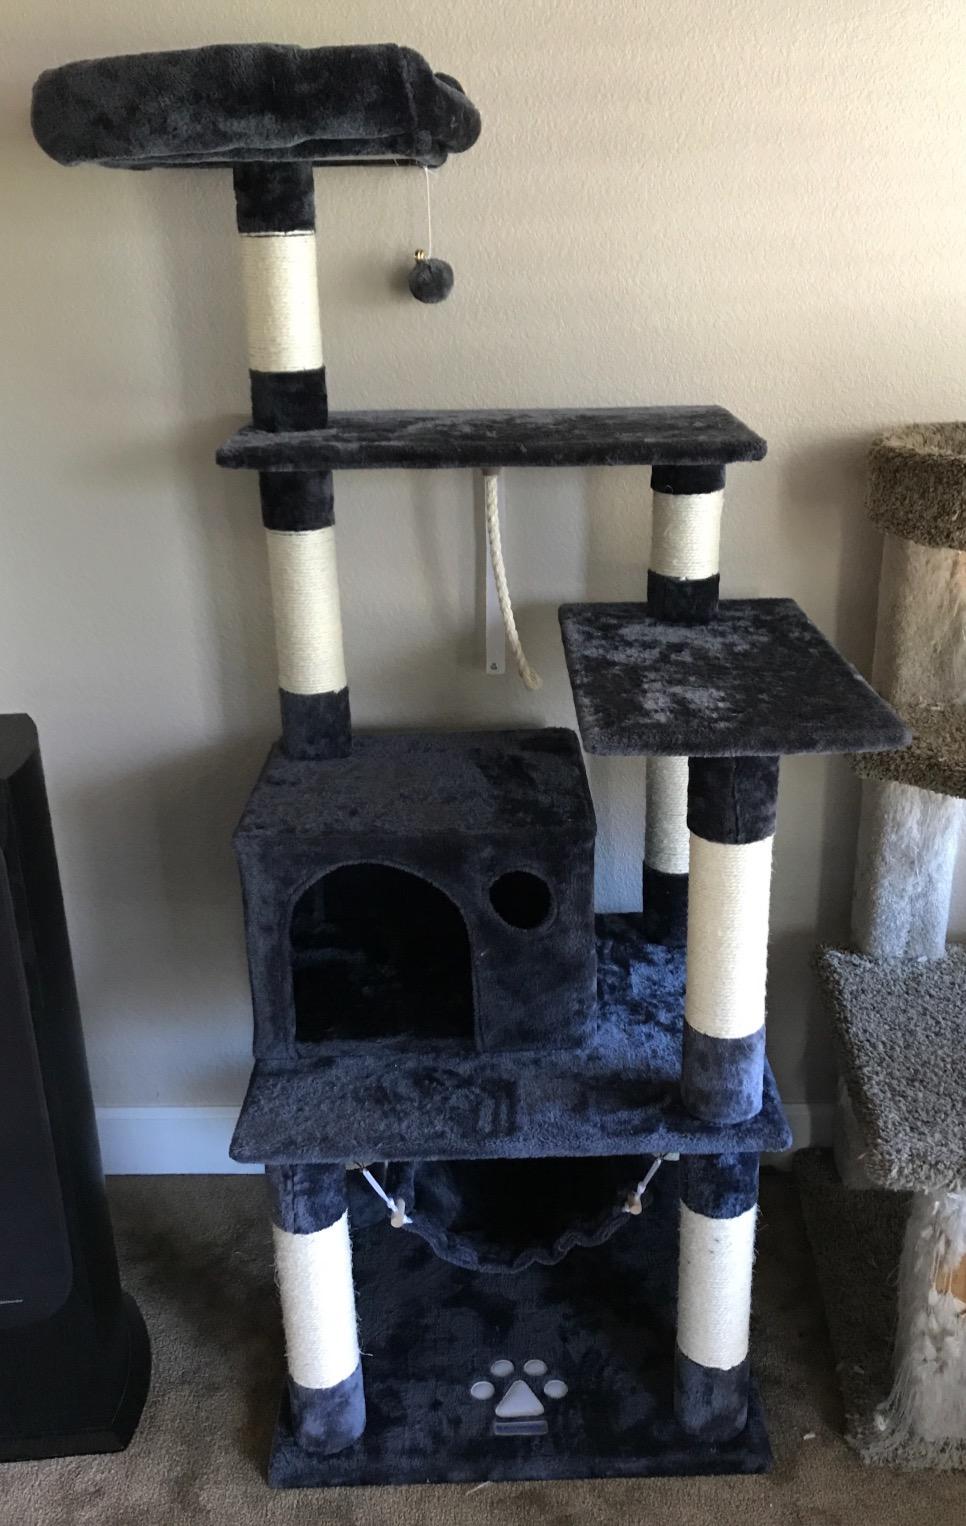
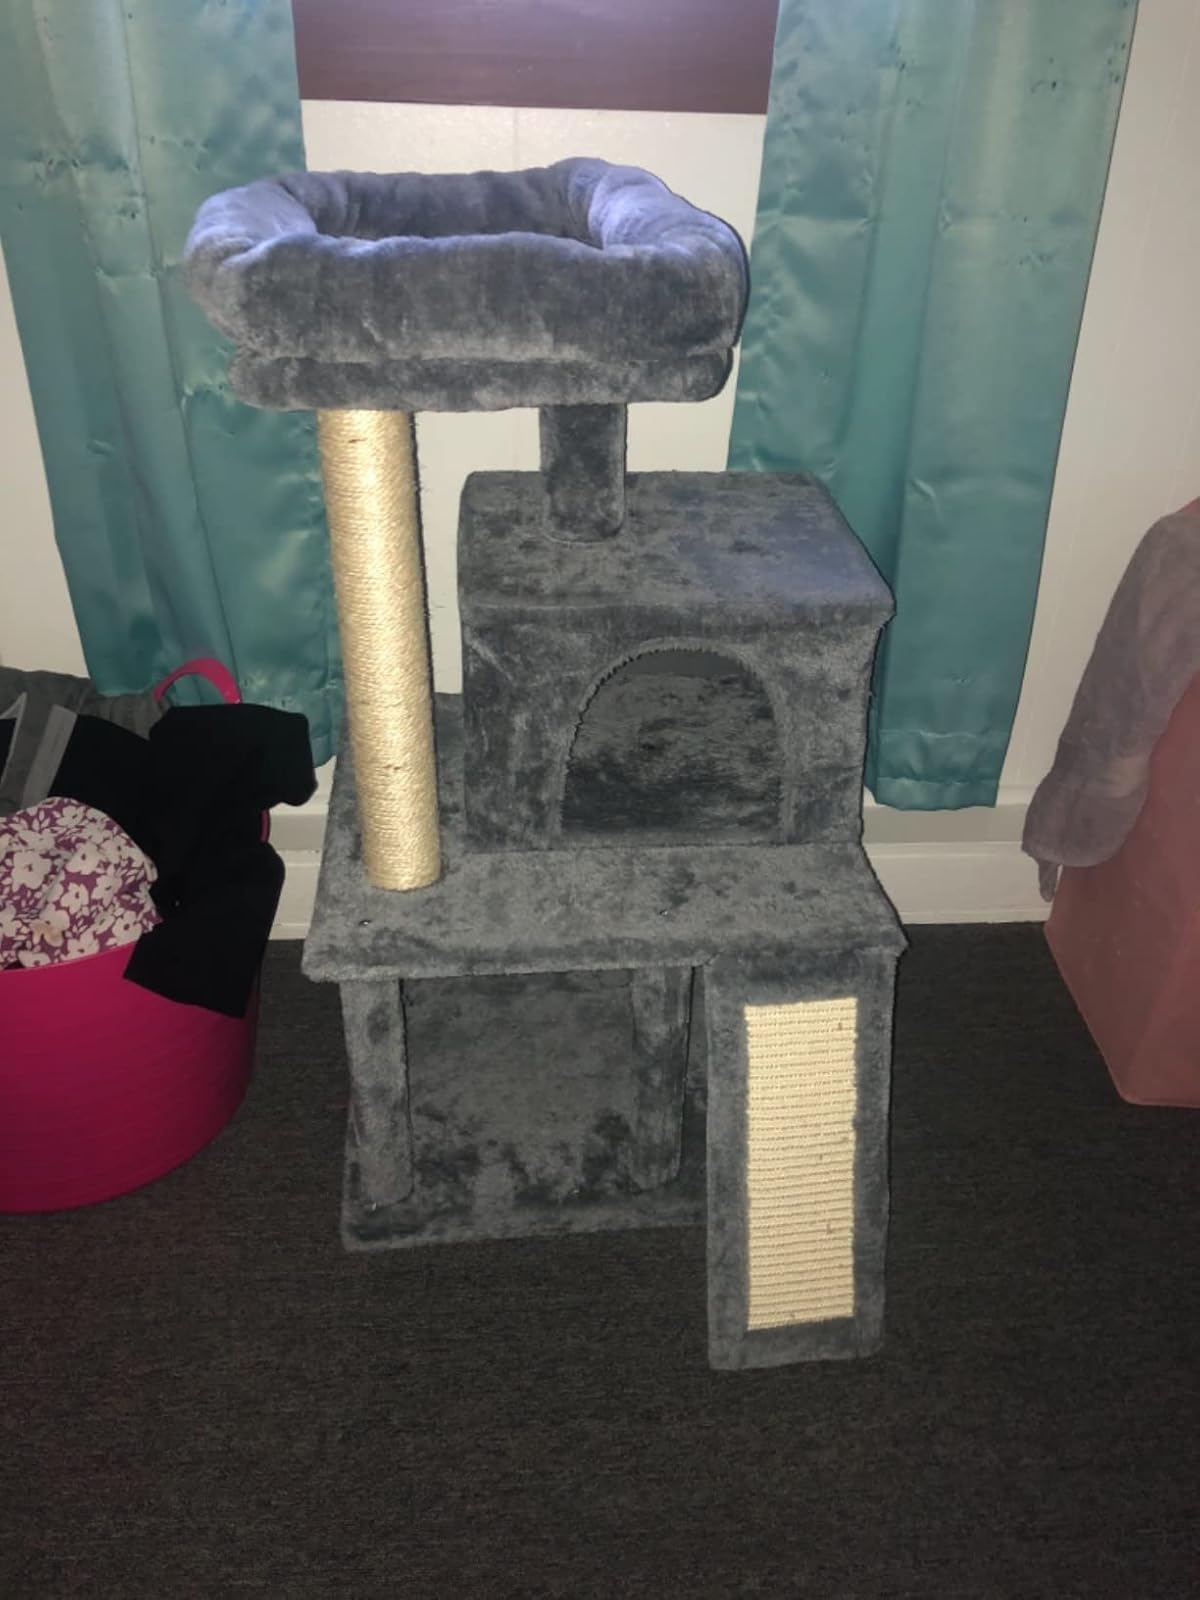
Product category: items_cat tree
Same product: no